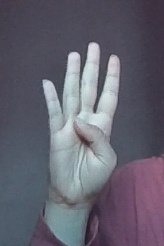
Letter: kaaf